Vienna

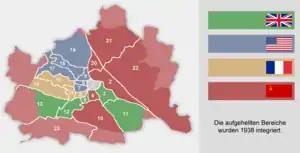

In 1942, the city suffered its first air raid, carried out by the Soviet air force. Only after the Allies had taken Italy did the next raids commence. From 17 March 1944, a total of 51 air raids were carried out in Vienna. Targets of the bombings were primarily the city's oil refineries. However, around a third of the city centre was destroyed, and culturally important buildings such as the State Opera and the Burgtheater were burned, and the Albertina was heavily damaged. These air raids lasted until March 1945, just before the Soviet troops started the Vienna Offensive.